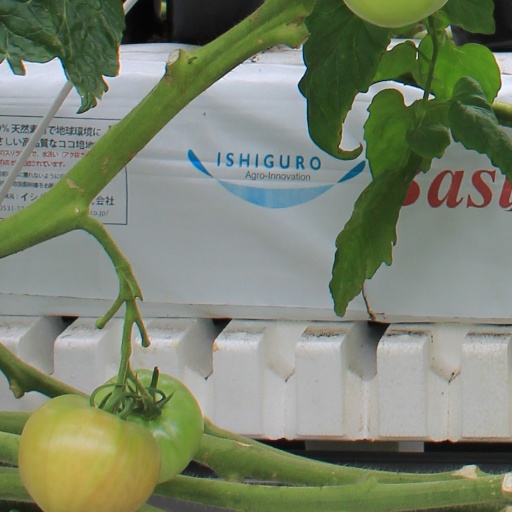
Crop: tomato